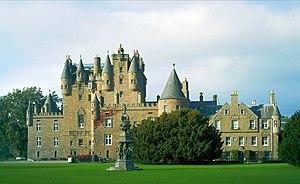
Cette liste recense les principaux châteaux du council area d'Angus en Écosse.
"Le titre de comte de Kinghorne est créé dans la pairie d'Écosse depuis 1606 en faveur de Patrick Lyon, le 9ᵉ lord Lyon. En 1677, la famille a joint le titre supplémentaire de Strathmore à faire : ""Strathmore et Kinghorne"". Alors en 1937, le 14ᵉ comte est nommé du second comté par lettres patentes dans la pairie du Royaume-Uni en tant que comte de Strathmore et Kinghorne ; l'épouse de n'importe quel titulaire est connue en tant que comtesse de Strathmore et Kinghorne.